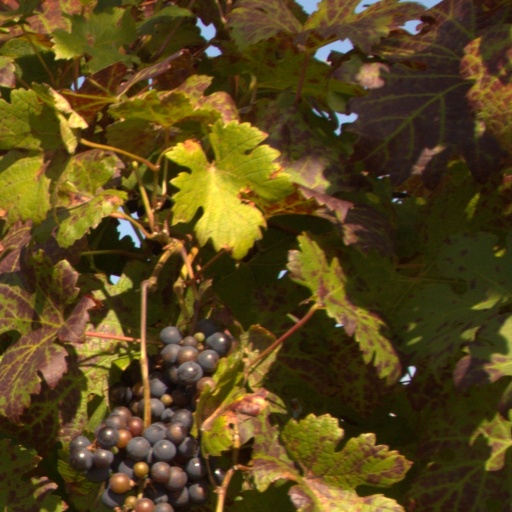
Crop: grape